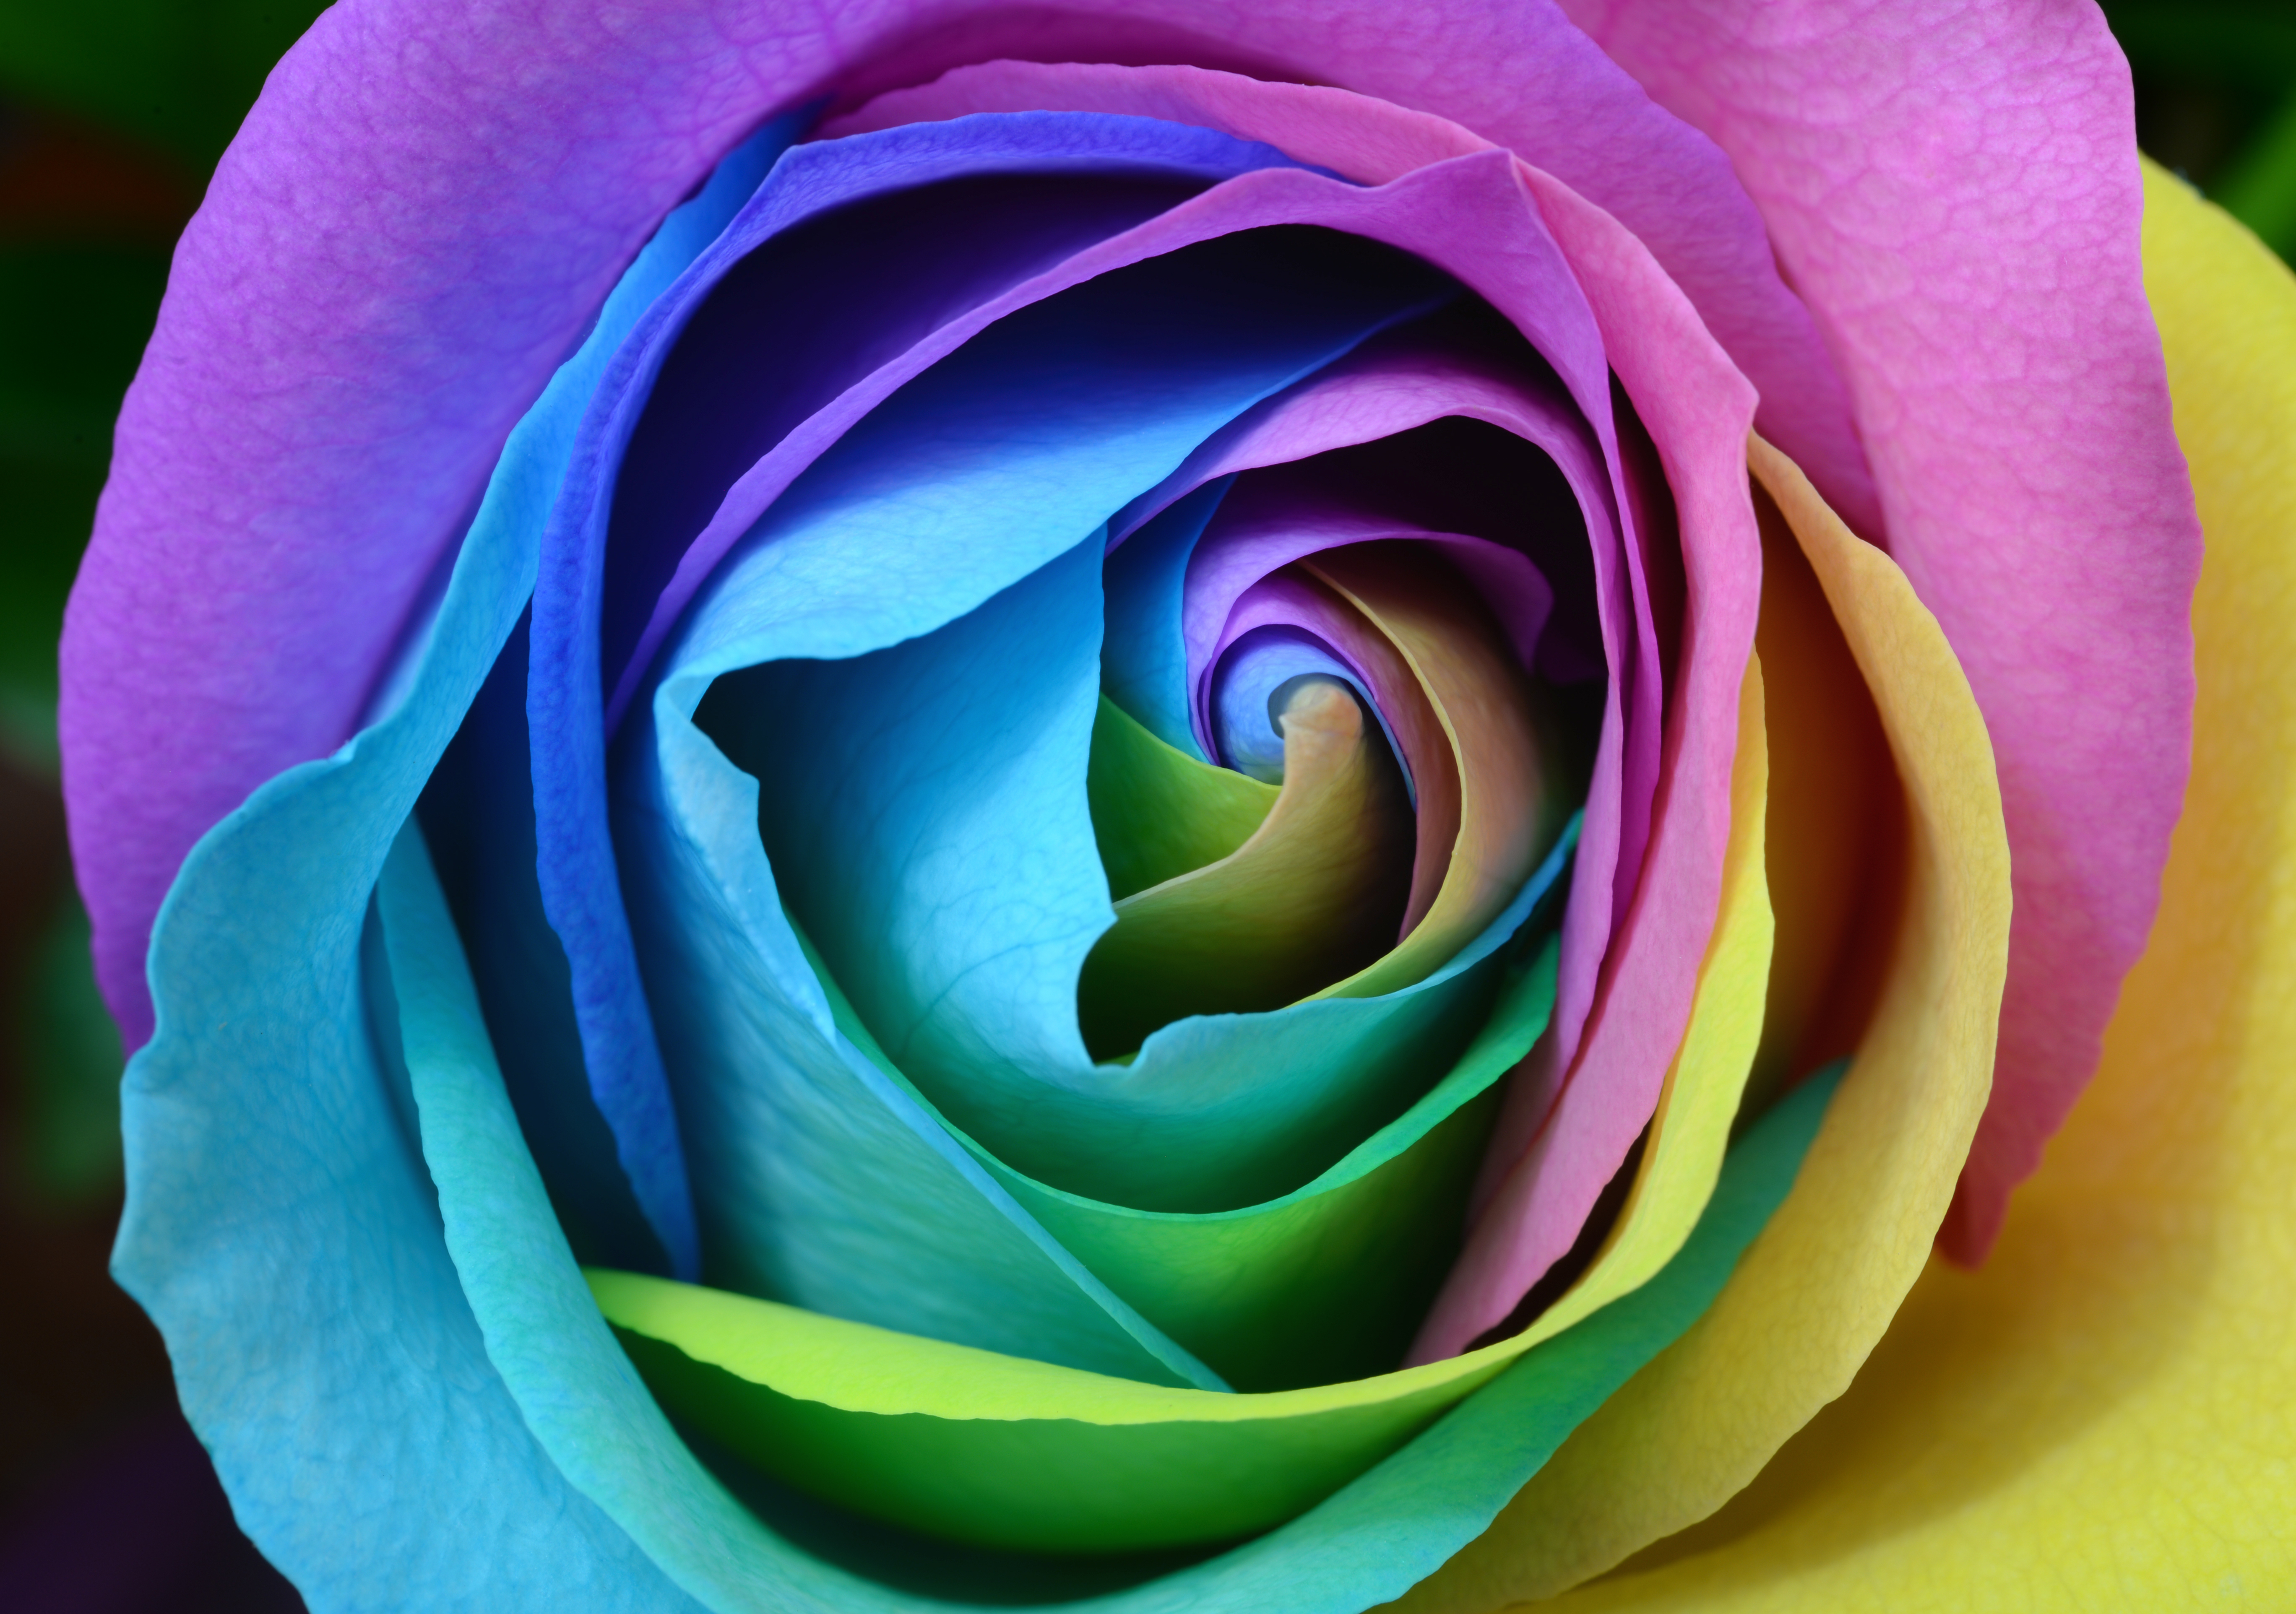
plant, flower, petal, rose, macro photography, flowering plant, garden roses, rose family, rainbow rose, plant stem, land plant, rose order